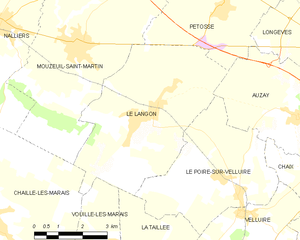
Carte des communes françaises Le Langon